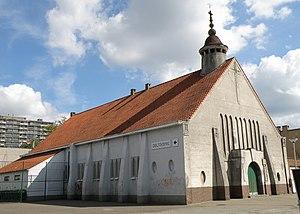
Anvers, Belgique. Église paroissiale Notre-Dame-du-Perpétuel-Secours (en néerl. OLV Altijddurende Bijstand), de style Art déco, sise Merksemsesteenweg (chaussée de Merksem), à Deurne-Nord, dans la proche banlieue nord-est d’Anvers. Plans de l’arch. Jef Huygh, 1924-1925. Façade occidentale et face nord.